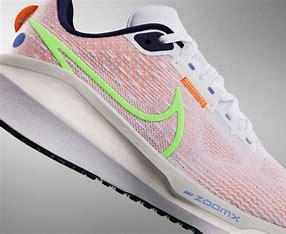
Brand: Nike
Model: Vomero 17